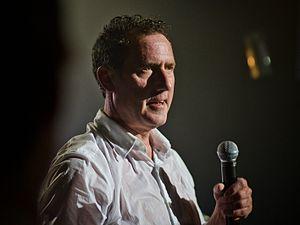
Andy McCluskey né le 24 juin 1959 à Heswall dans le Merseyside est un musicien, chanteur, auteur-compositeur anglais.